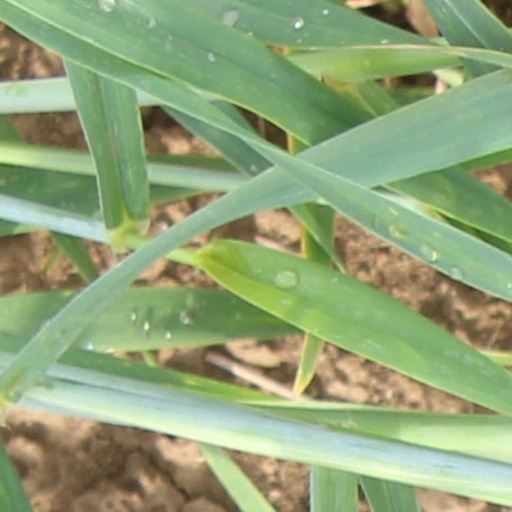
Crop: wheat